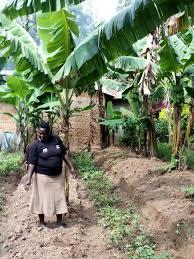
Kuna mama mmoja hapa. Huyu mama amesimama kwenye shamba la ndizi. Huyu mama anaonekana anaendelea kutoa mimea kwenye shamba la ndizi.